Kyle Kuzma

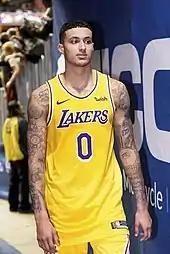
Kuzma at Capital One Arena in 2018

On November 3, 2017, in his first game as a starter, he notched his first double-double, with 21 points and 13 rebounds, in a 124–112 win over the Brooklyn Nets. On November 17, he recorded another double-double by scoring 30 points, to go with 10 rebounds, in a 122–113 loss to the Phoenix Suns. Kuzma was named the Western Conference Rookie of the Month for games played in October/November. In 20 games, he averaged a team-high 16.7 points while shooting 50.4 percent overall and a team-leading 37.9 percent on three-point field goals. He was the first ever NBA rookie to compile at least 330 points, 120 rebounds, and 30 made three-pointers in his first 20 games. He was also just the sixth non-lottery pick to win the award in the first month of his career. On December 20, he scored a career-high 38 points on 70% shooting in a 122–116 win over Houston, ending the Rockets' 14-game winning streak. In the following game, he had a team-high 27 points in a 113–106 loss versus the Golden State Warriors to become the first Lakers rookie since Jerry West in 1961 to have scored 25 or more points in three straight games. He played in the Rising Stars Challenge during the 2018 NBA All-Star Weekend, and he was named to the NBA All-Rookie First Team at the end of the season.